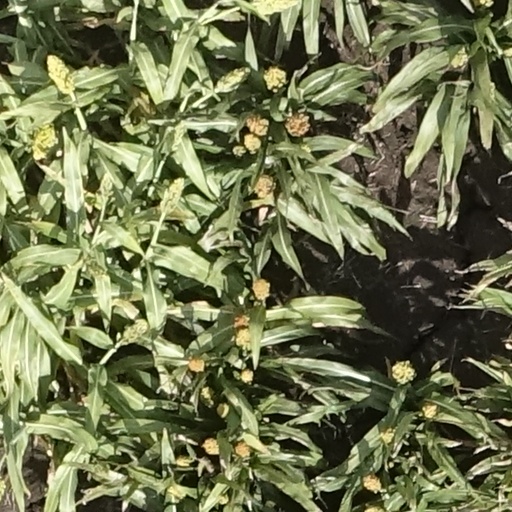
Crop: sorghum